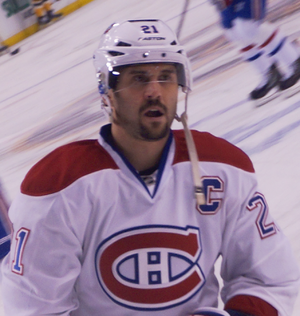
Brian Joseph Gionta est un joueur professionnel américain de hockey sur glace.